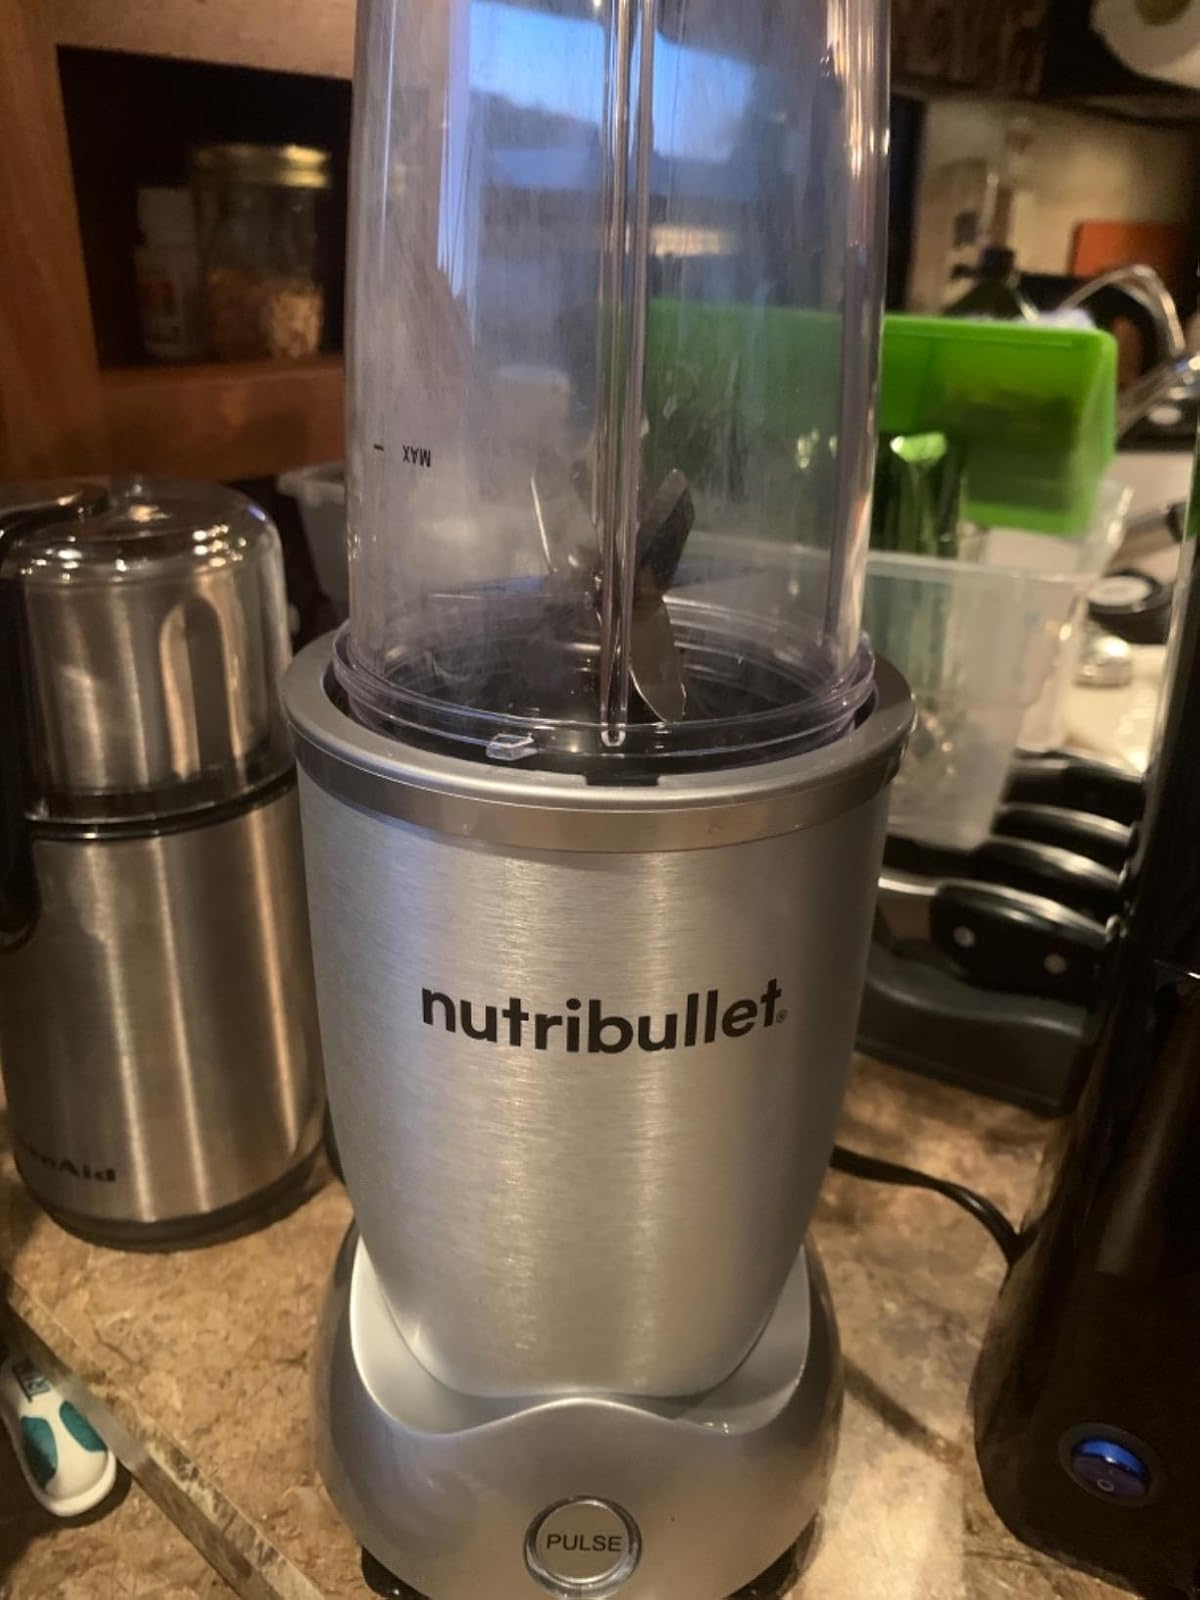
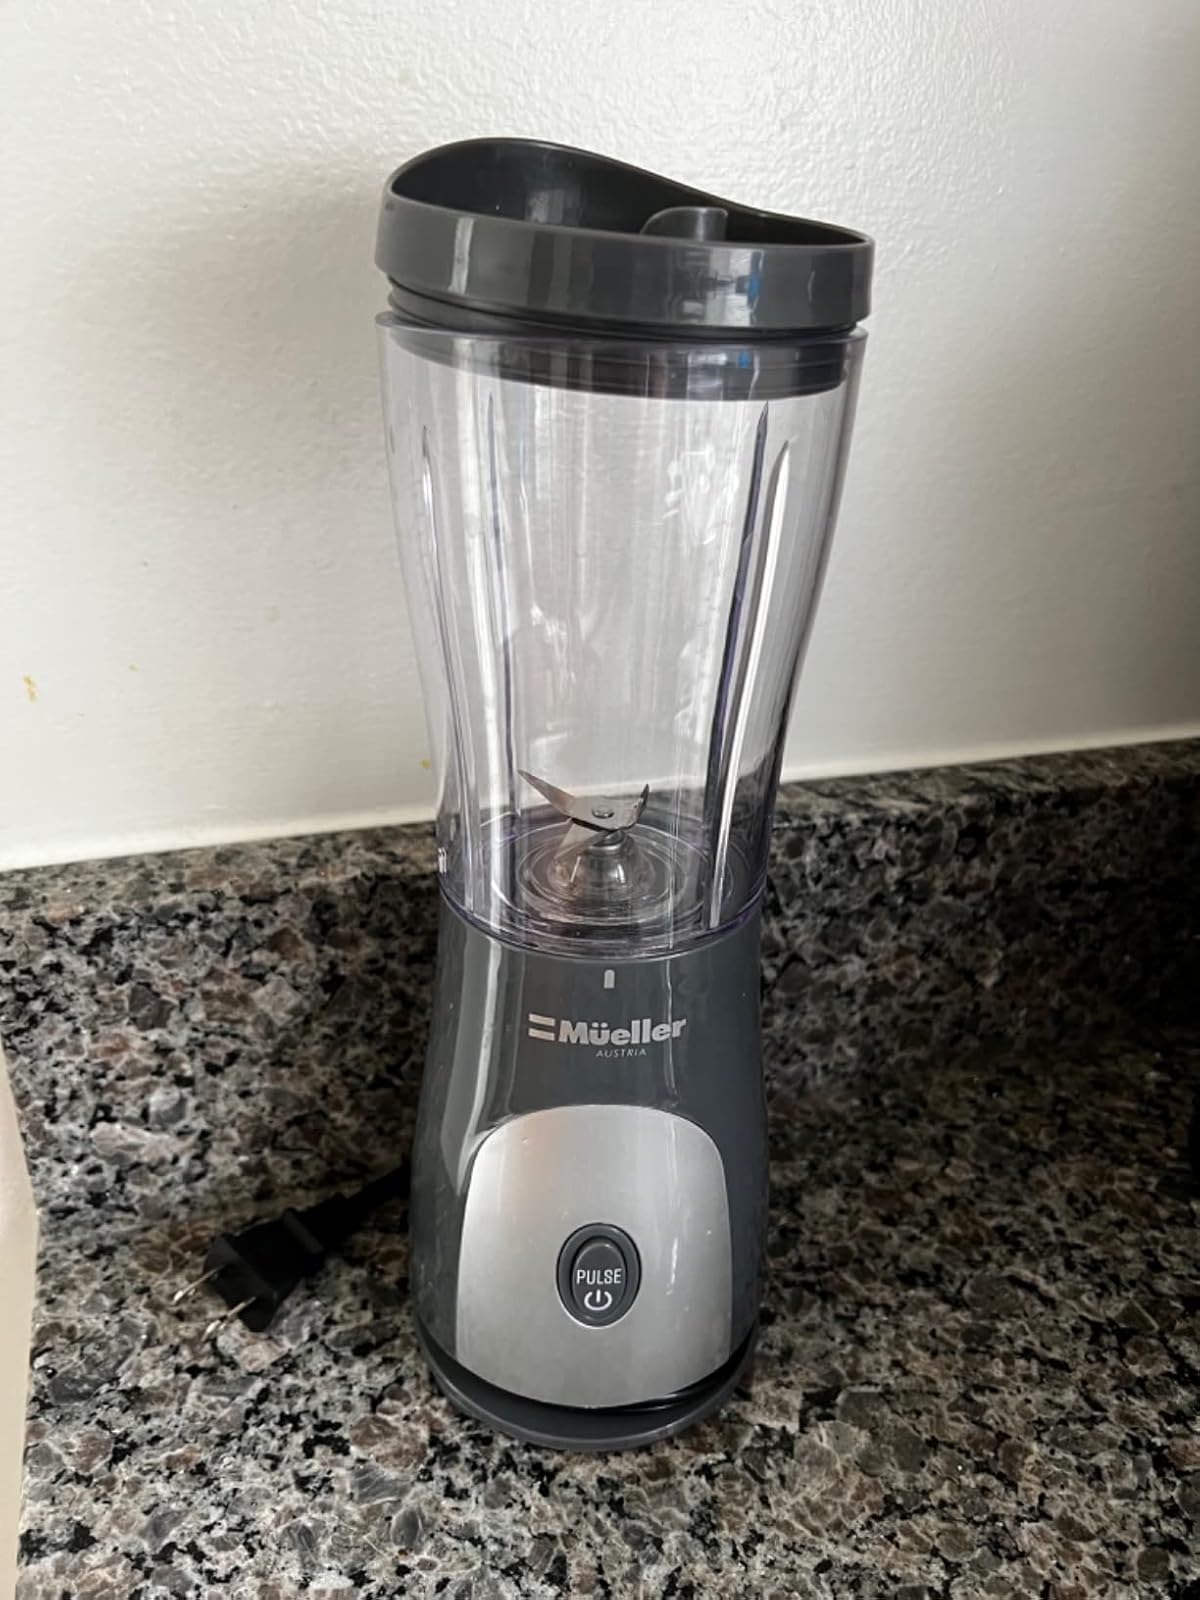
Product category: items_blender
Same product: no